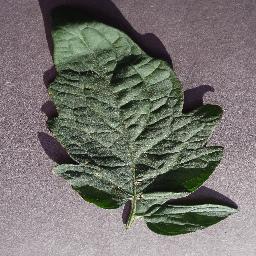
Label: Tomato___Target_Spot